Madeon

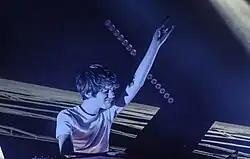
Madeon live in Brussels, 2015

In September 2014, Leclercq released "Imperium" as the lead single from his debut studio album, "Adventure". On 8 December 2014, Leclercq released the second single from the album, titled "You're On", featuring Kyan. On 9 February 2015, Leclercq released the album's third single, "Pay No Mind," featuring Passion Pit. The album's fourth single, "Home," was released on 10 March 2015. On 24 March 2015, the final single of "Adventure", "Nonsense," was released, featuring Mark Foster of Foster the People. On 27 March 2015, "Adventure" was released. The album peaked at number 43 on the US "Billboard" 200 and at number one on the US Dance/Electronic Albums chart.